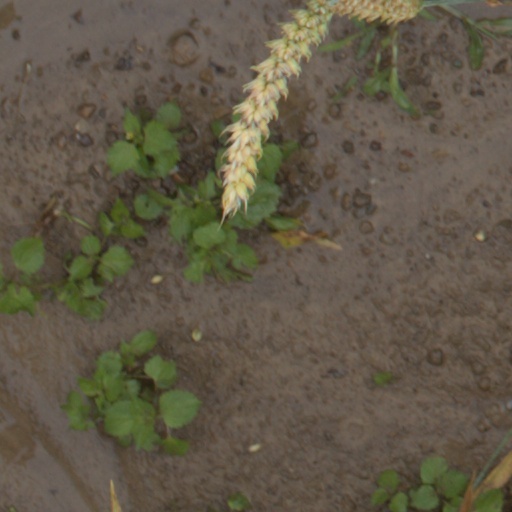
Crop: wheat